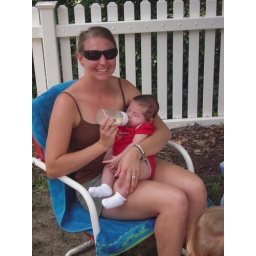
The usual suspects and two joiners. We had painters' studio followed by water bucket and spray ball rinse-off fun.